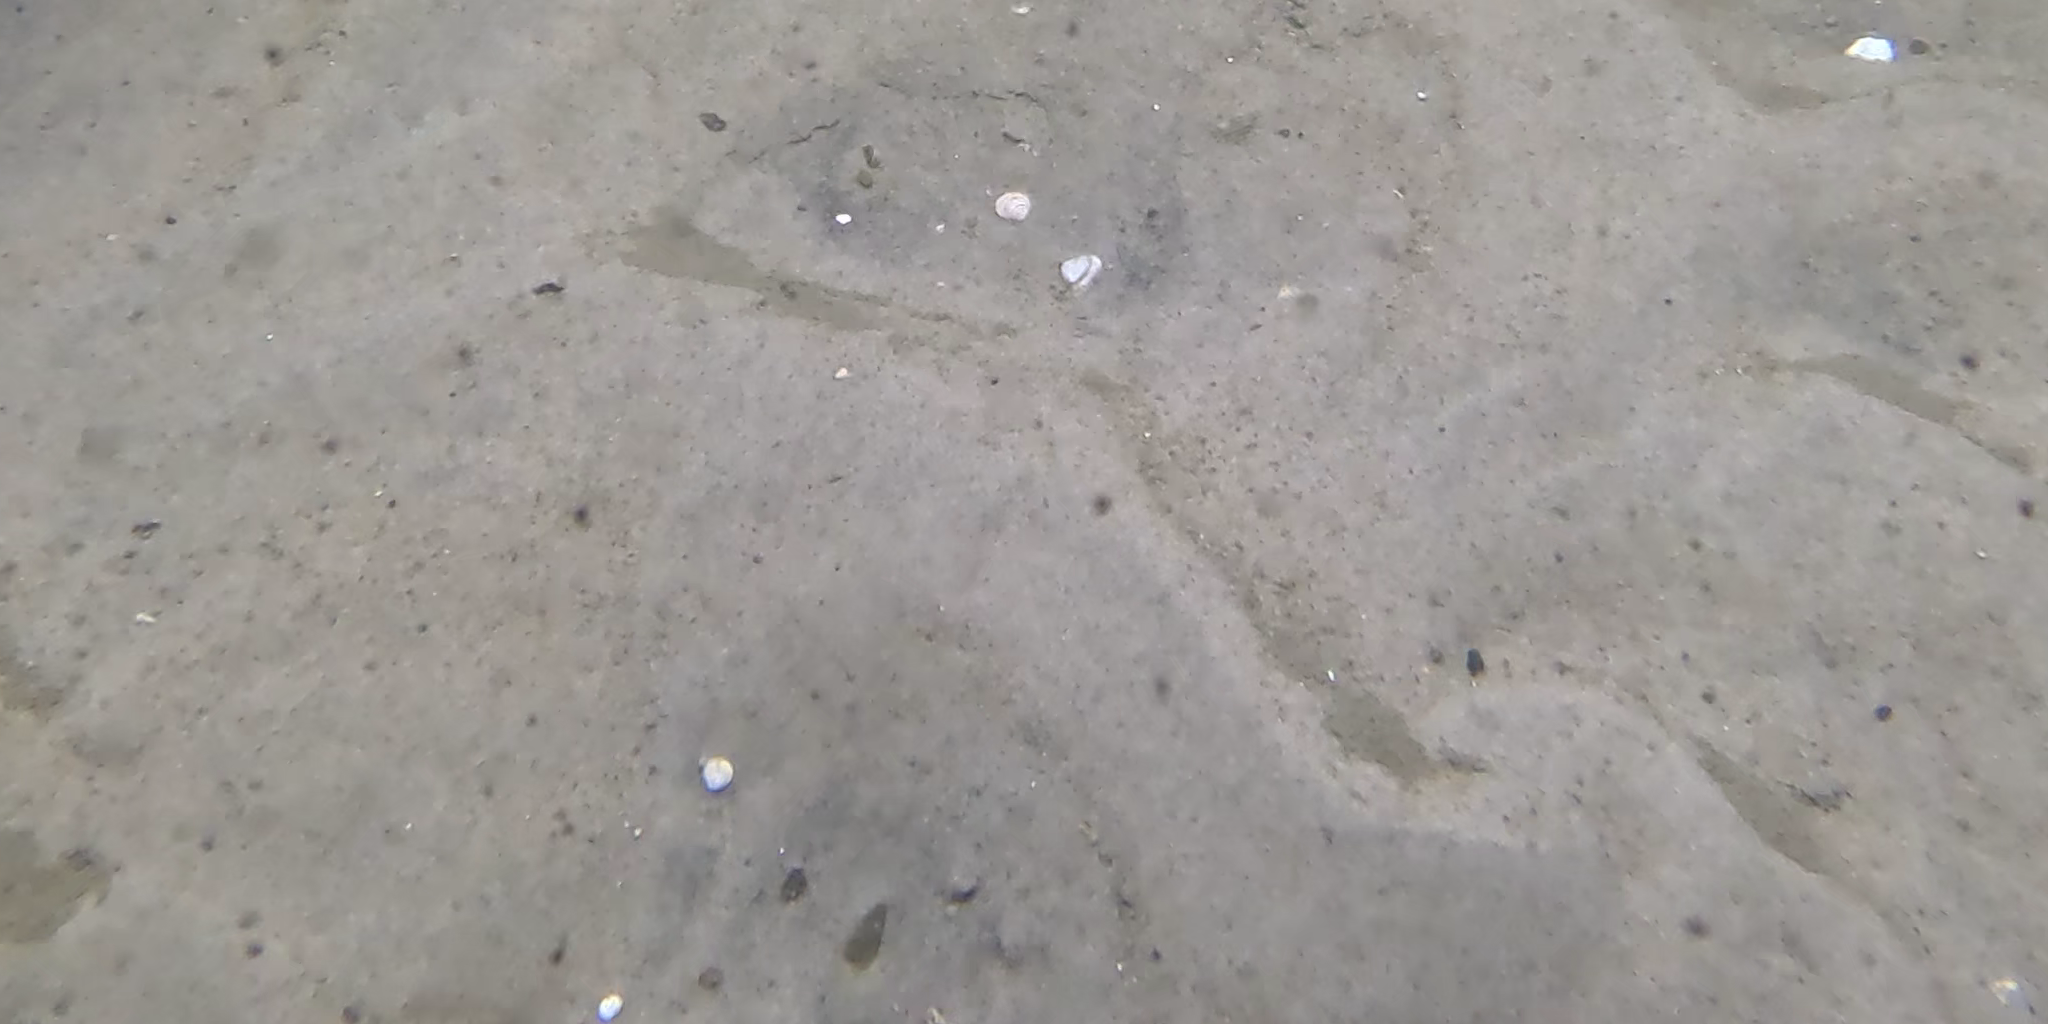
Seabed habitat: sand